Thorpe Bassett

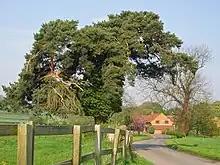
Thorpe Bassett

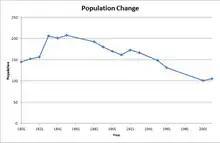
A graph displaying the change in population in Thorpe Basset from 1801 to 2011 according to census data

In 1892 Bulmer's History and Directory of East Yorkshire described Thorpe Bassett with the following: